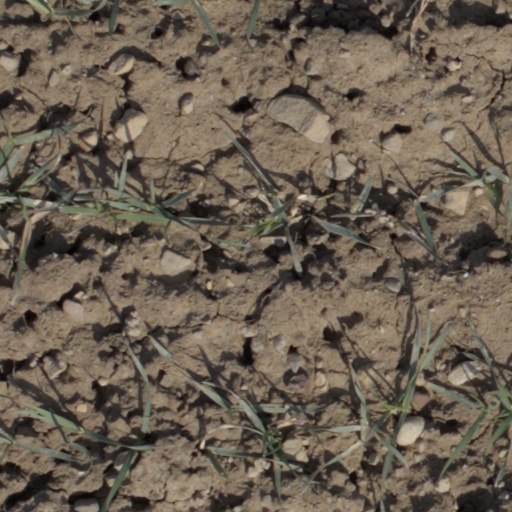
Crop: wheat